Eastern Highlands

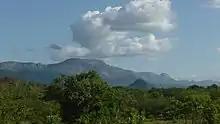
Eastern Highlands looking south towards Nyanga

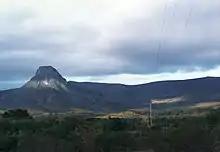
Mt. Mozi is a prominent peak at the Northern limit of the range

The Eastern Highlands, also known as the Manica Highlands, is a mountain range on the border of Zimbabwe and Mozambique. The Eastern Highlands extend north and south for about through Zimbabwe's Manicaland Province and Mozambique's Manica Province.